Aijalon Cordoza

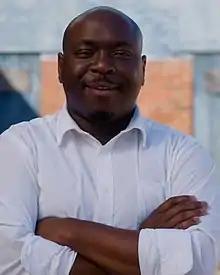
Cordoza posing for a political ad

Aijalon Carlton "A.C." Cordoza (born 1989) is an American politician from Virginia. He was first elected to the Virginia House of Delegates in 2021, defeating incumbent Democratic Delegate Martha Mugler. Cordoza represents the 86th district, which covers a large slice of Hampton, as well as all of the neighboring city of Poquoson, and a small slice of neighboring York County.